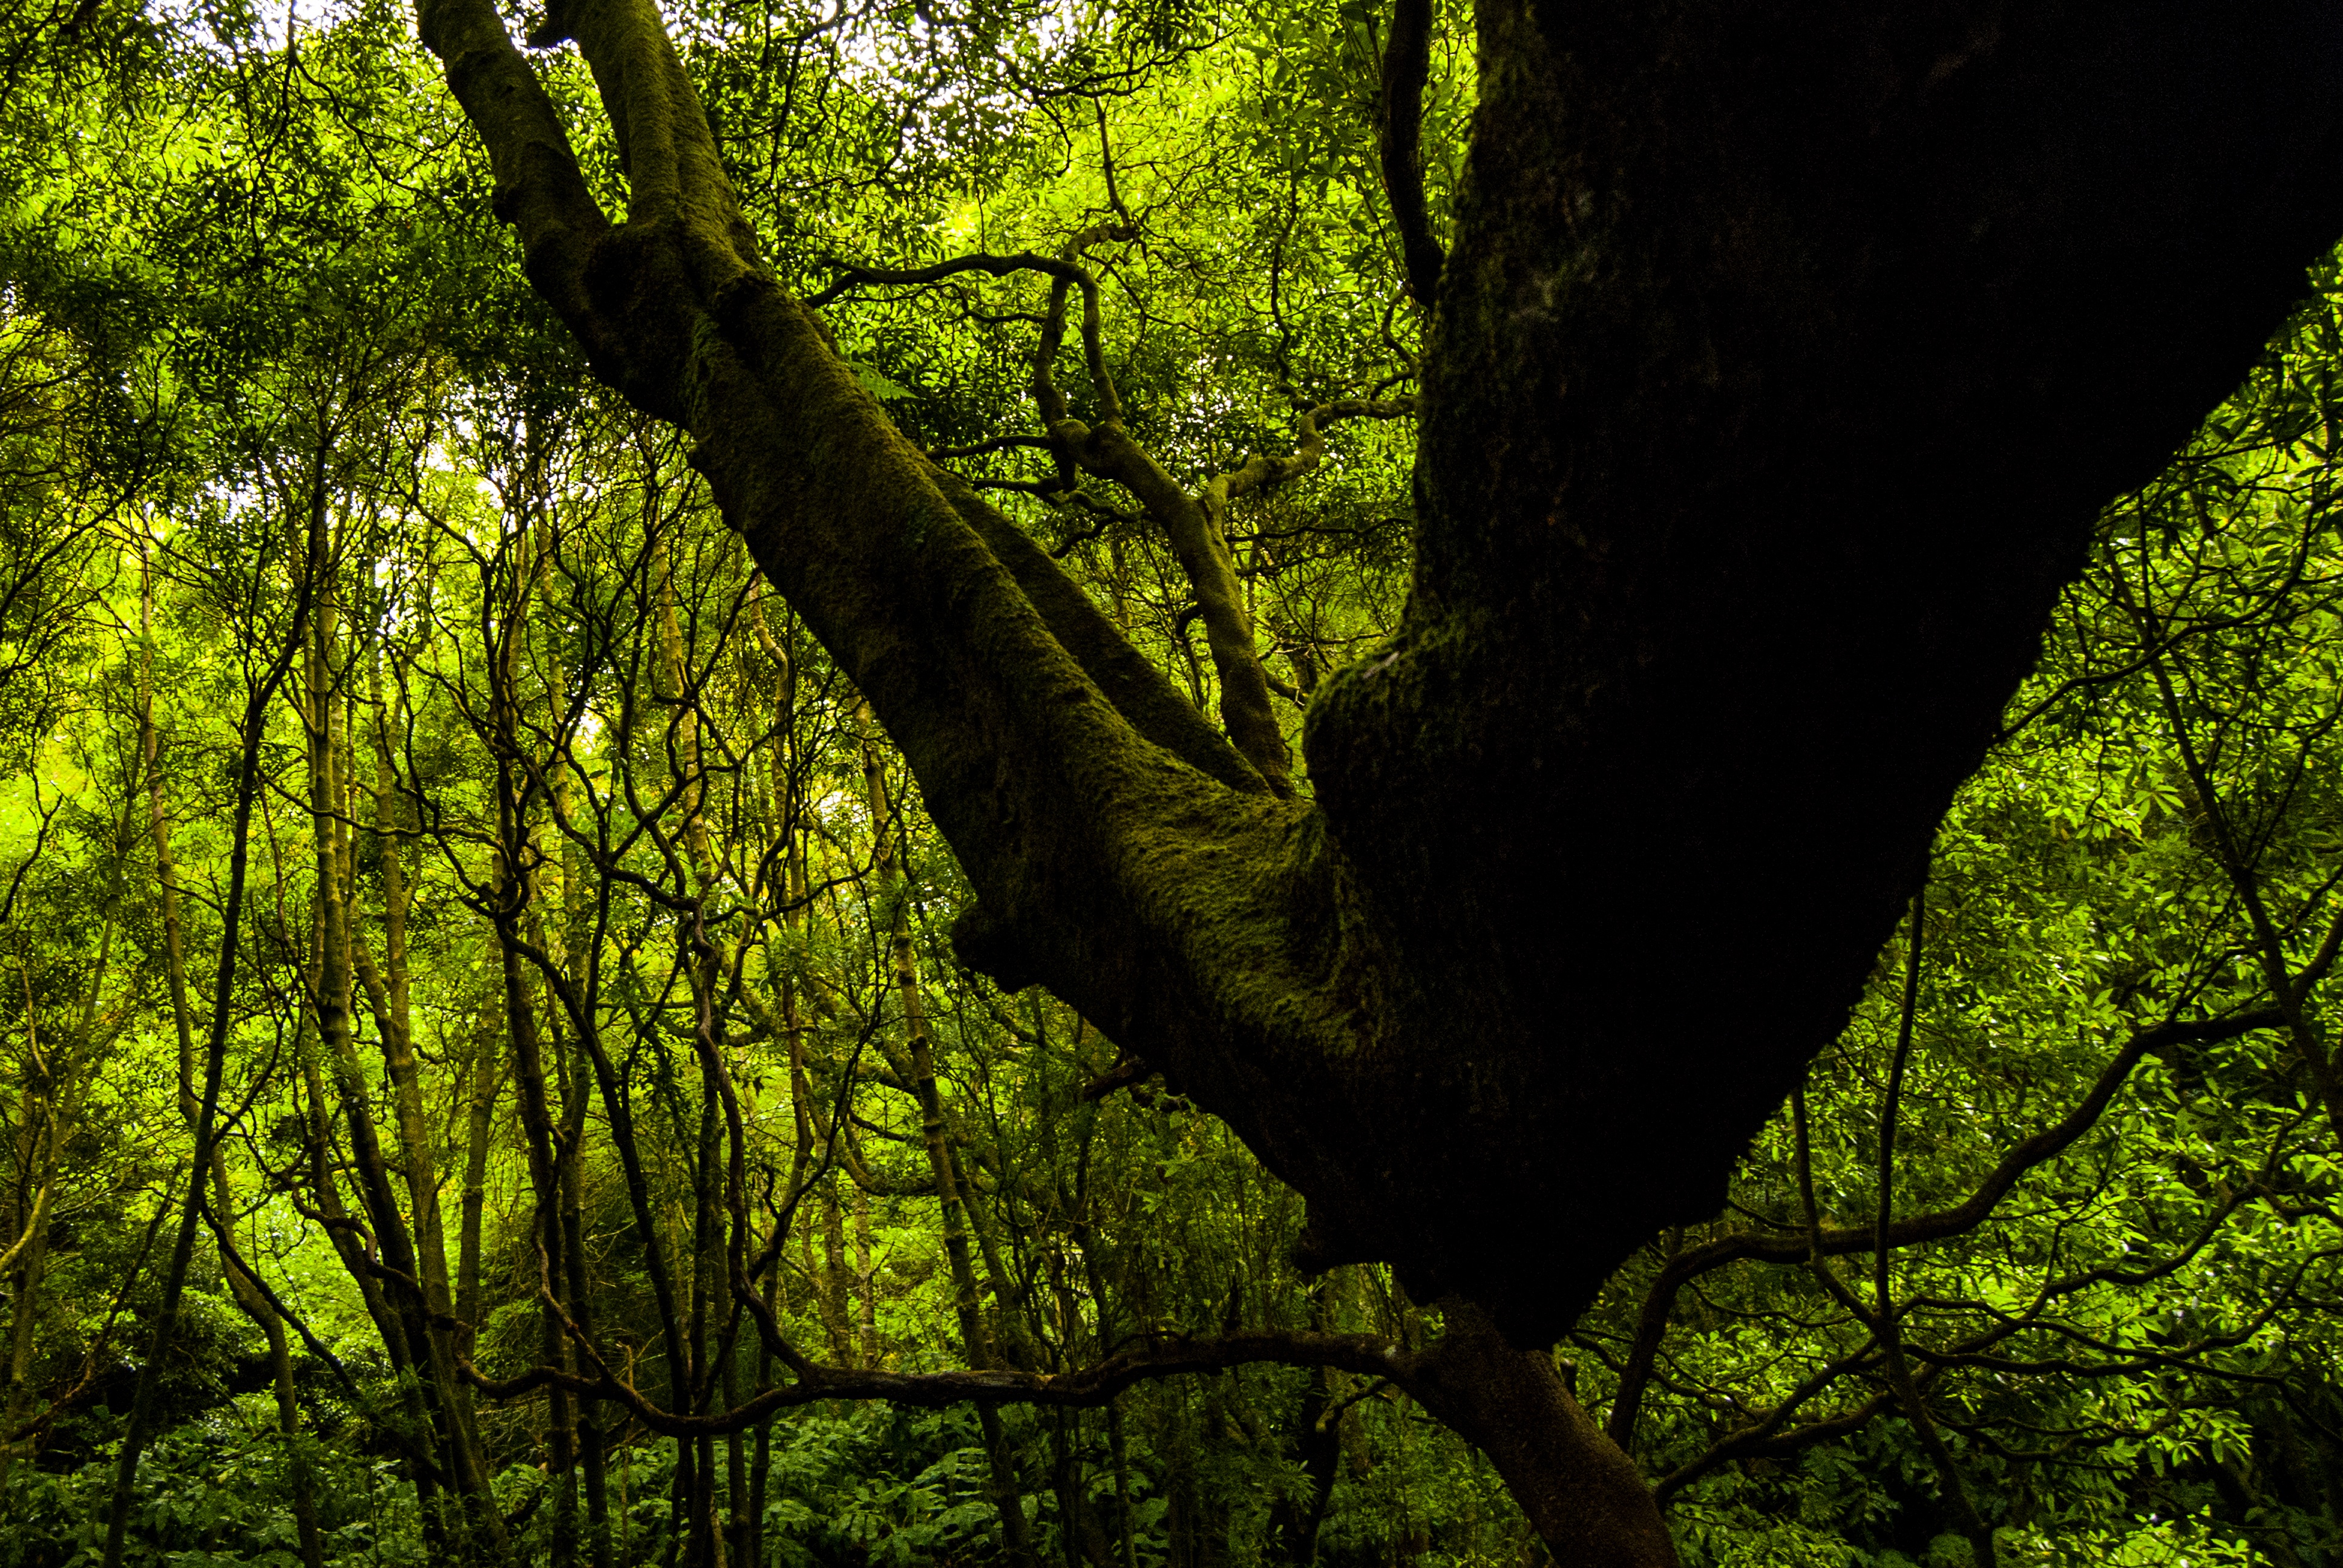
landscape, tree, nature, forest, wilderness, branch, plant, sunlight, leaf, flower, trunk, tranquility, green, jungle, autumn, island, botany, tourism, trees, vegetation, rainforest, deciduous, portugal, woodland, habitat, ecosystem, azores, old growth forest, natural environment, woody plant, temperate broadleaf and mixed forest